César A. Amigó

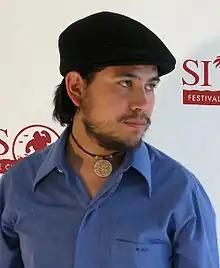
Amigó at the Sitges Gala in Catalonia, October 10, 2009.

César Alfredo "Amigó" Aguilar (born August 23, 1981) is a Mexican film producer, screenwriter, director, cinematographer, actor, and founder of Oscuro Deseo Producciones. He is known as the creator of the film series "Serial Comic", and as a screenwriter of the short films "Sesiones" and the critically acclaimed "Un aliado en el tiempo" (An ally in time). He is a make-up artist known for his work on "Sus satánicas majestades".